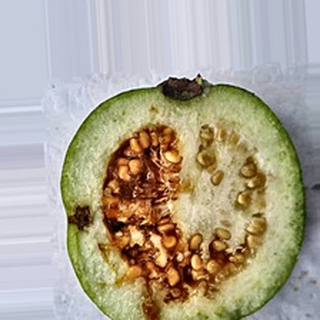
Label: guava_fruit_fly